North Yemen civil war

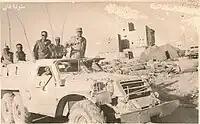

Al-Badr and his personal servants managed to escape through a door in the garden wall in the back of the palace. Because of the curfew, they had to avoid the main streets. They decided to escape individually and meet in the village of Gabi al-Kaflir, where they were reunited after a 45-minute walk. Sallal had to defeat a fellow revolutionary, Al-Baidani, an intellectual who had a doctorate degree, who did not share Nasser's vision. On September 28, there were radio broadcasts announcing al-Badr's death. Sallal gathered tribesmen in San'a and proclaimed: "The corrupt monarchy which ruled for a thousand years was a disgrace to the Arab nation and to all humanity. Anyone who tries to restore it is an enemy of God and man!" By then, he had learned that al-Badr was still alive and had made his way to Saudi Arabia.